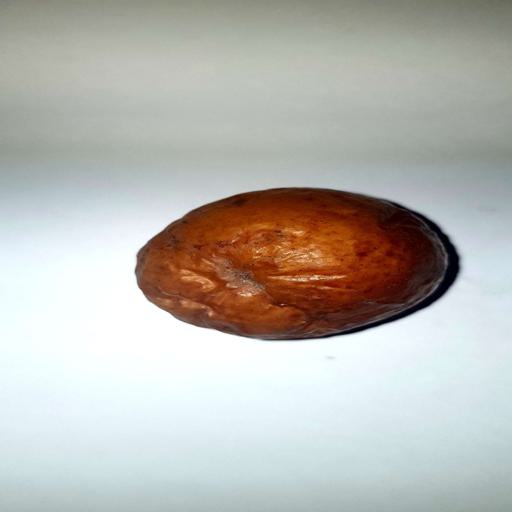
Label: bruised